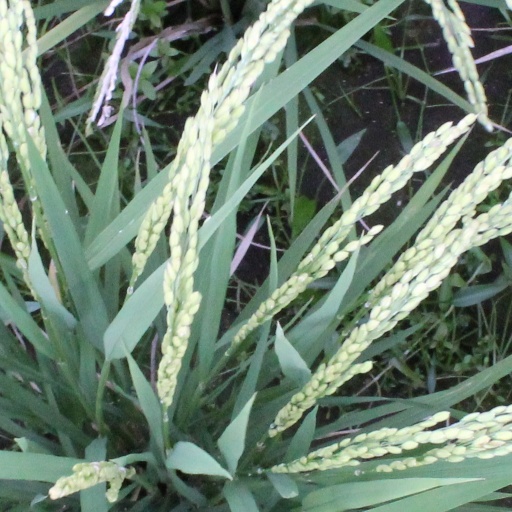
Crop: rice